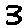
Label: 3